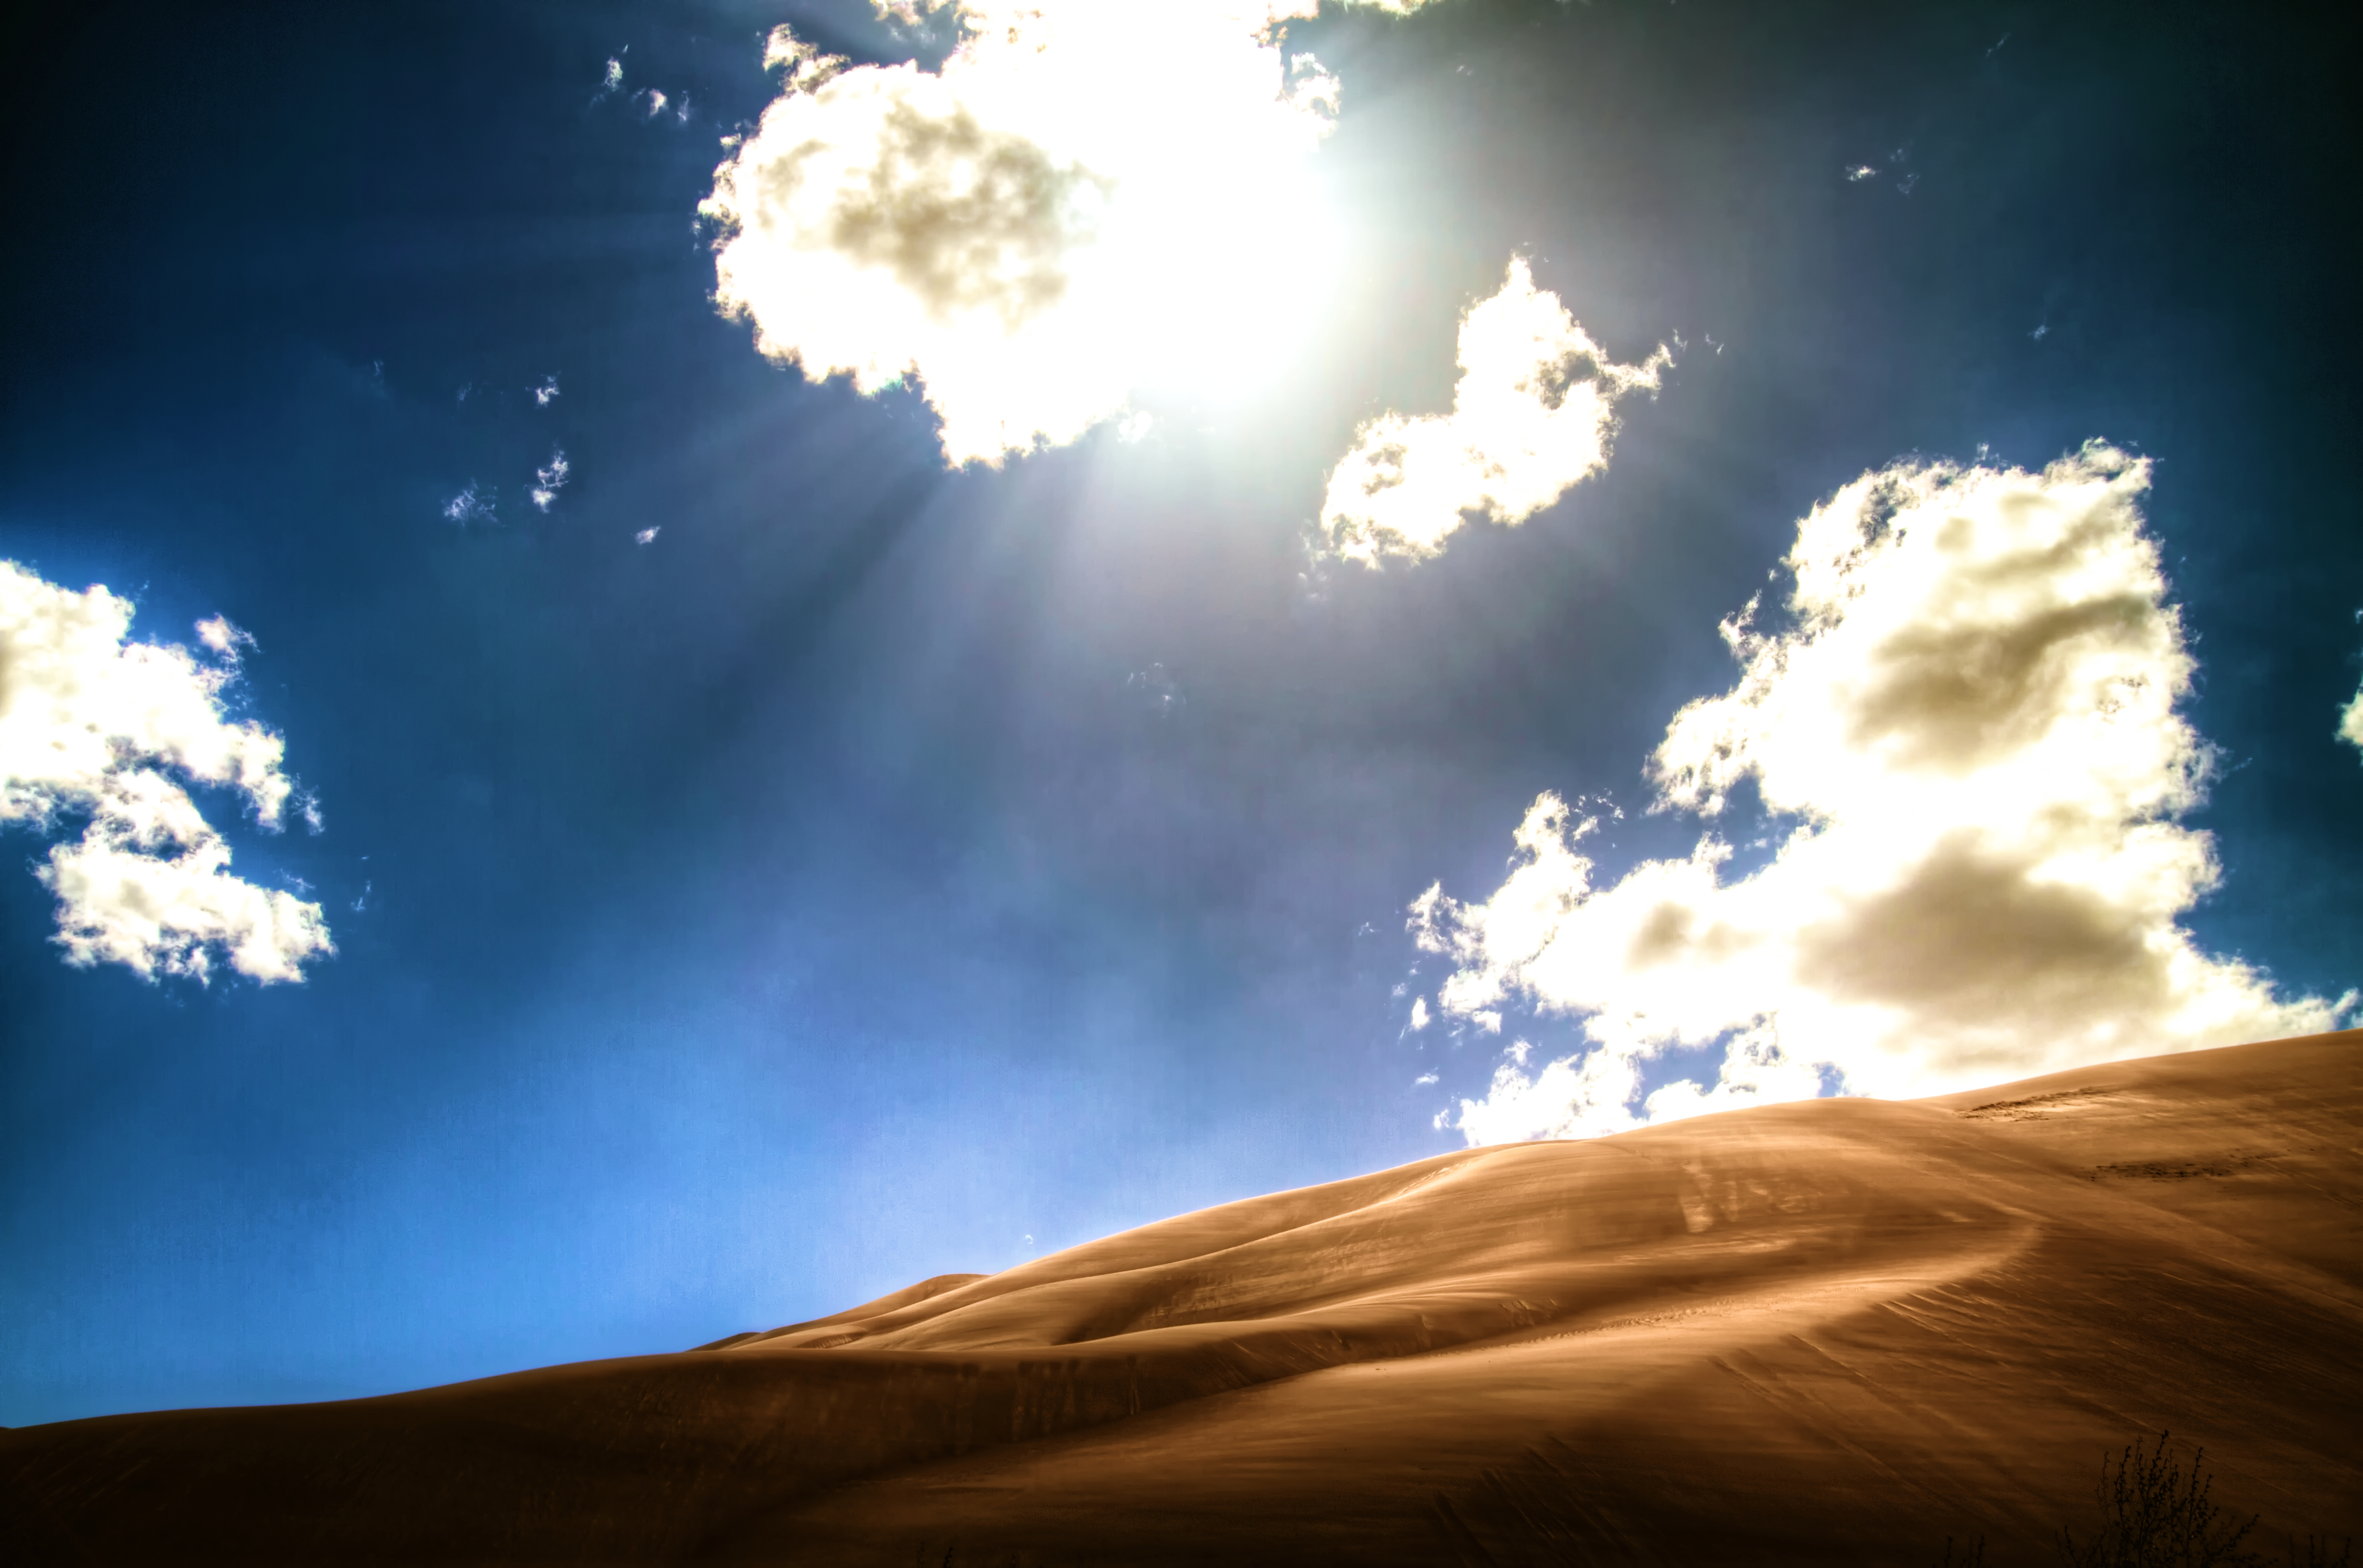
nature, sand, horizon, wilderness, light, cloud, sky, sun, hiking, sunlight, atmosphere, natural, canon, camping, dunes, eos, shadows, 2011, great, colorado, cool, canon7d, epic, 7d, tamron1750, greatsanddunes, astronomical object, meteorological phenomenon, atmosphere of earth